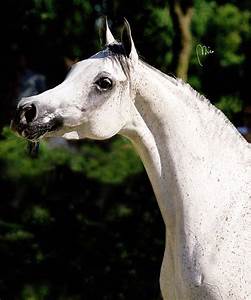
Label: horse